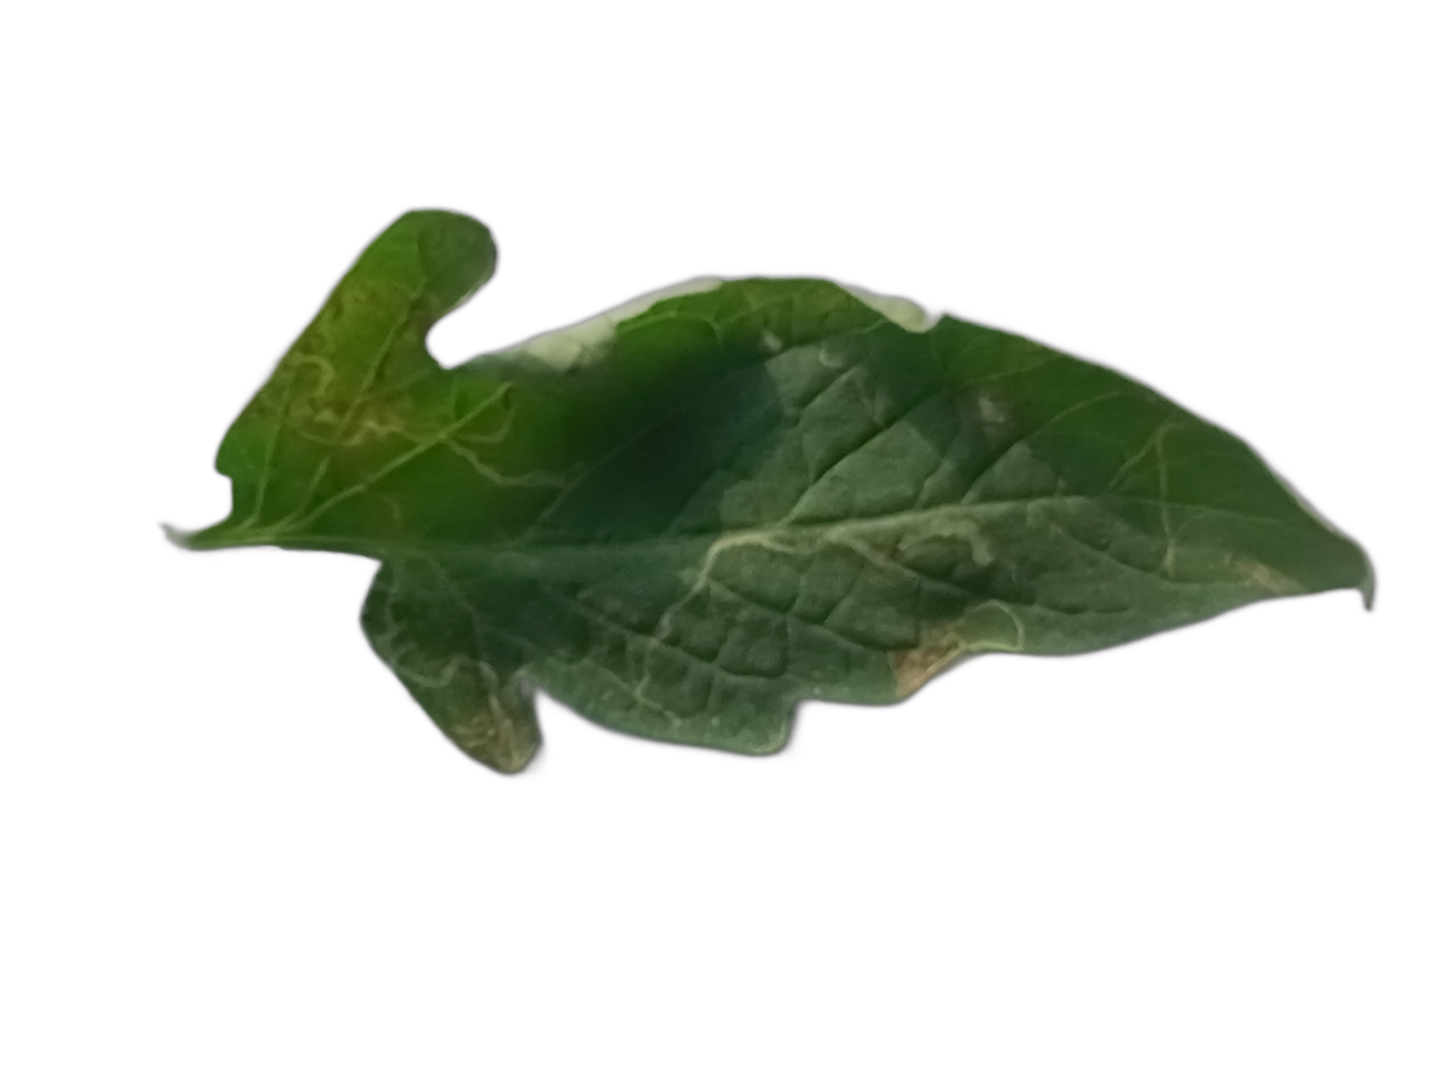
Crop: Tomato
Label: Spot